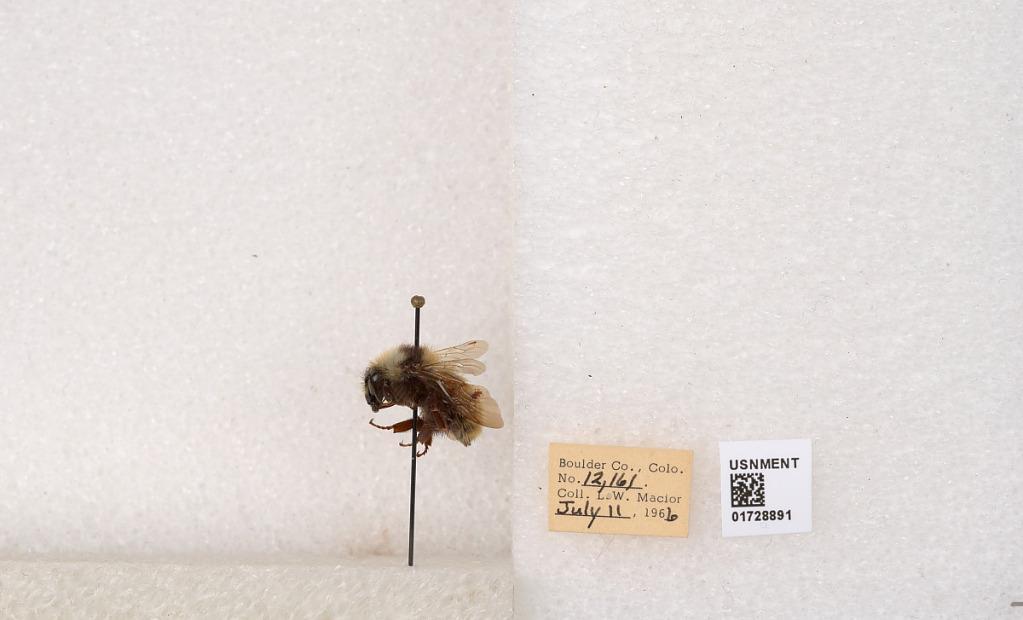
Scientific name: Bombus appositus Cresson
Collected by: L. Macior
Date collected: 1966-7-11
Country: United States
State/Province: Colorado
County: Boulder
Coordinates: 40.0925, -105.358